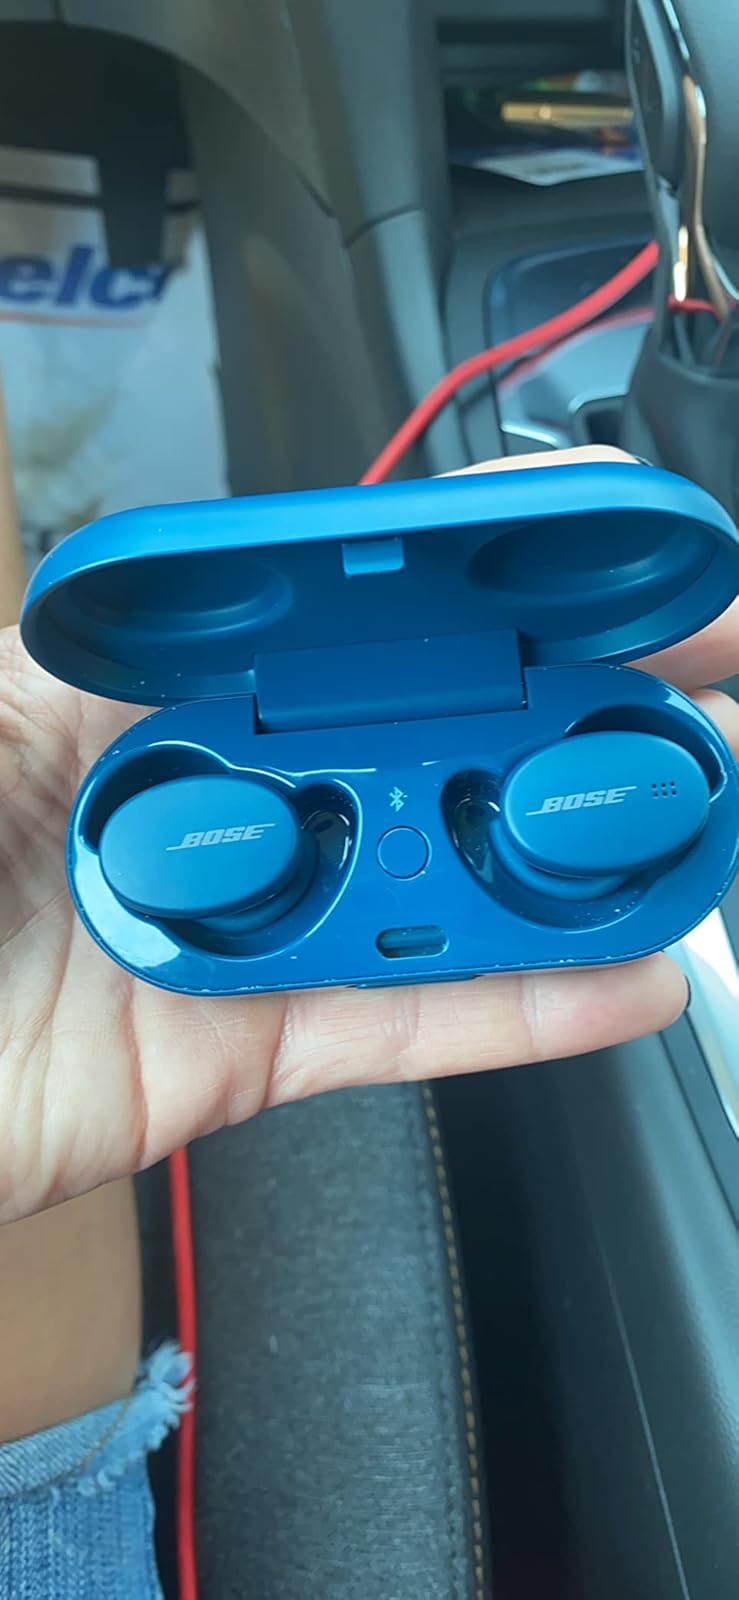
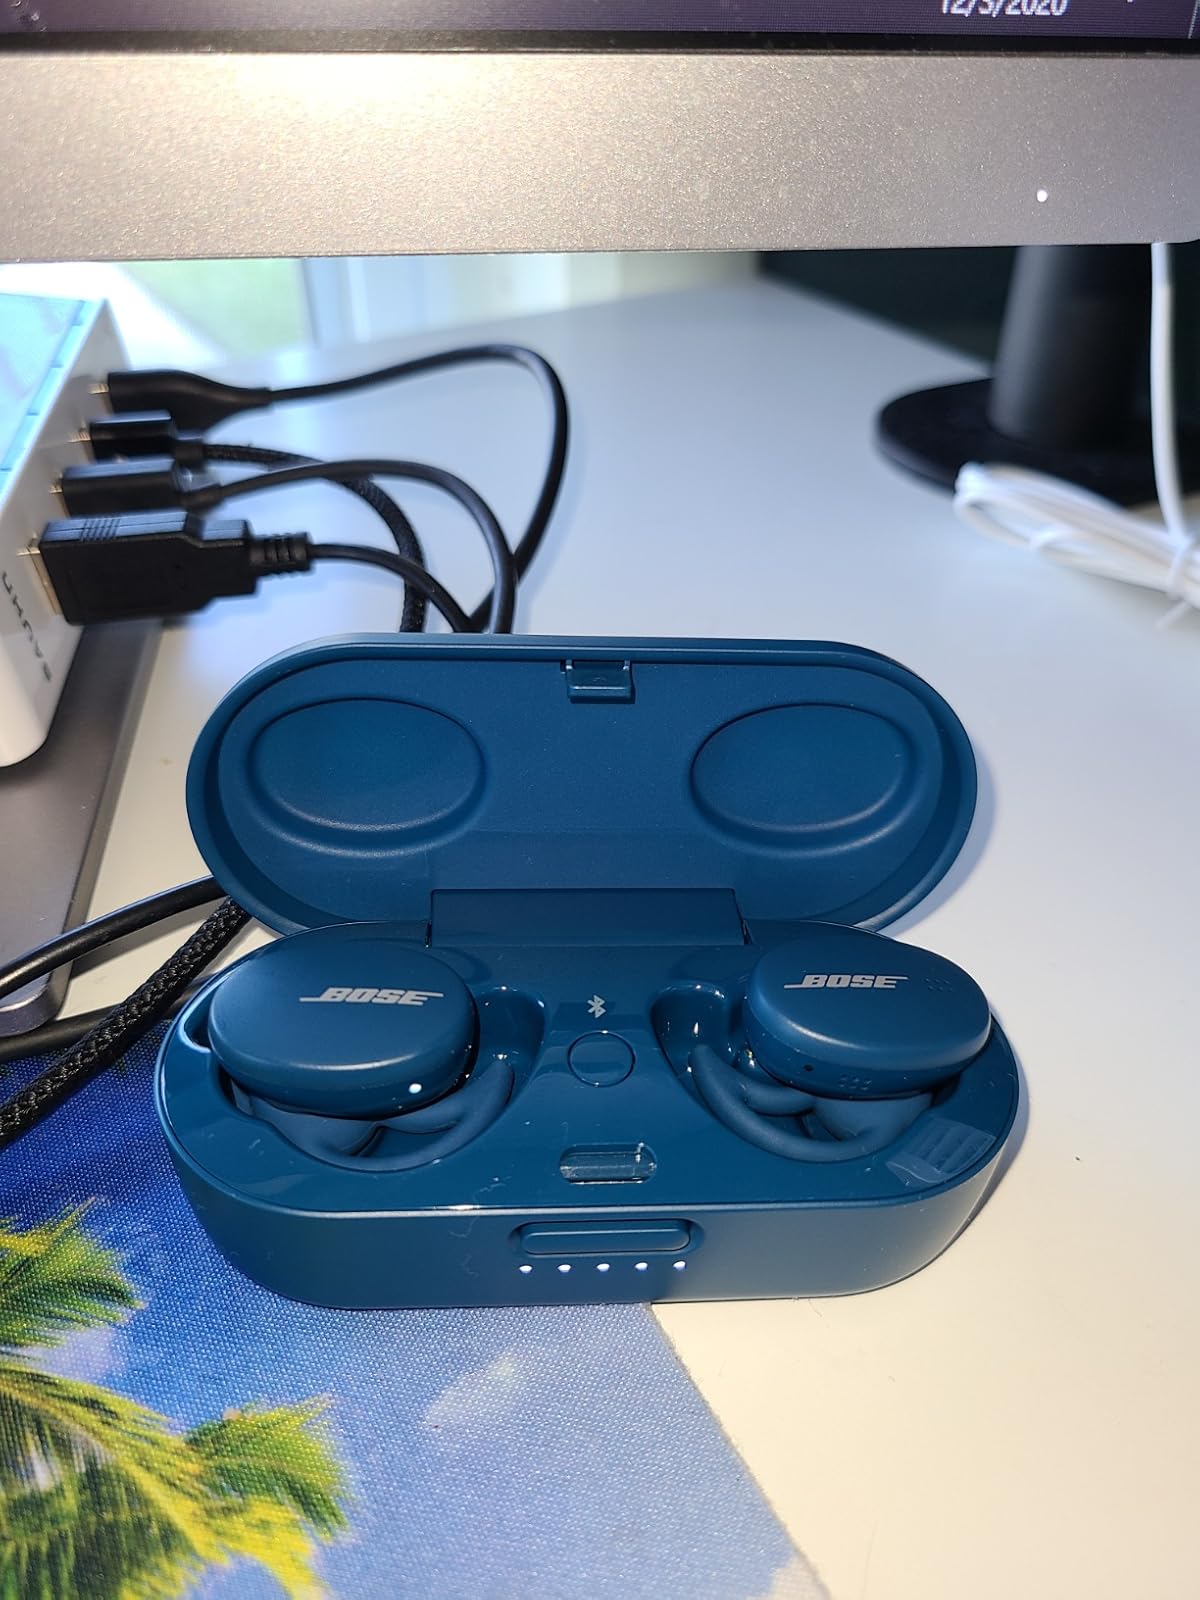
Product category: earbuds
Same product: yes